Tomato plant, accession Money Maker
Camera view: bottom (45 deg); turntable rotation: 240 degrees
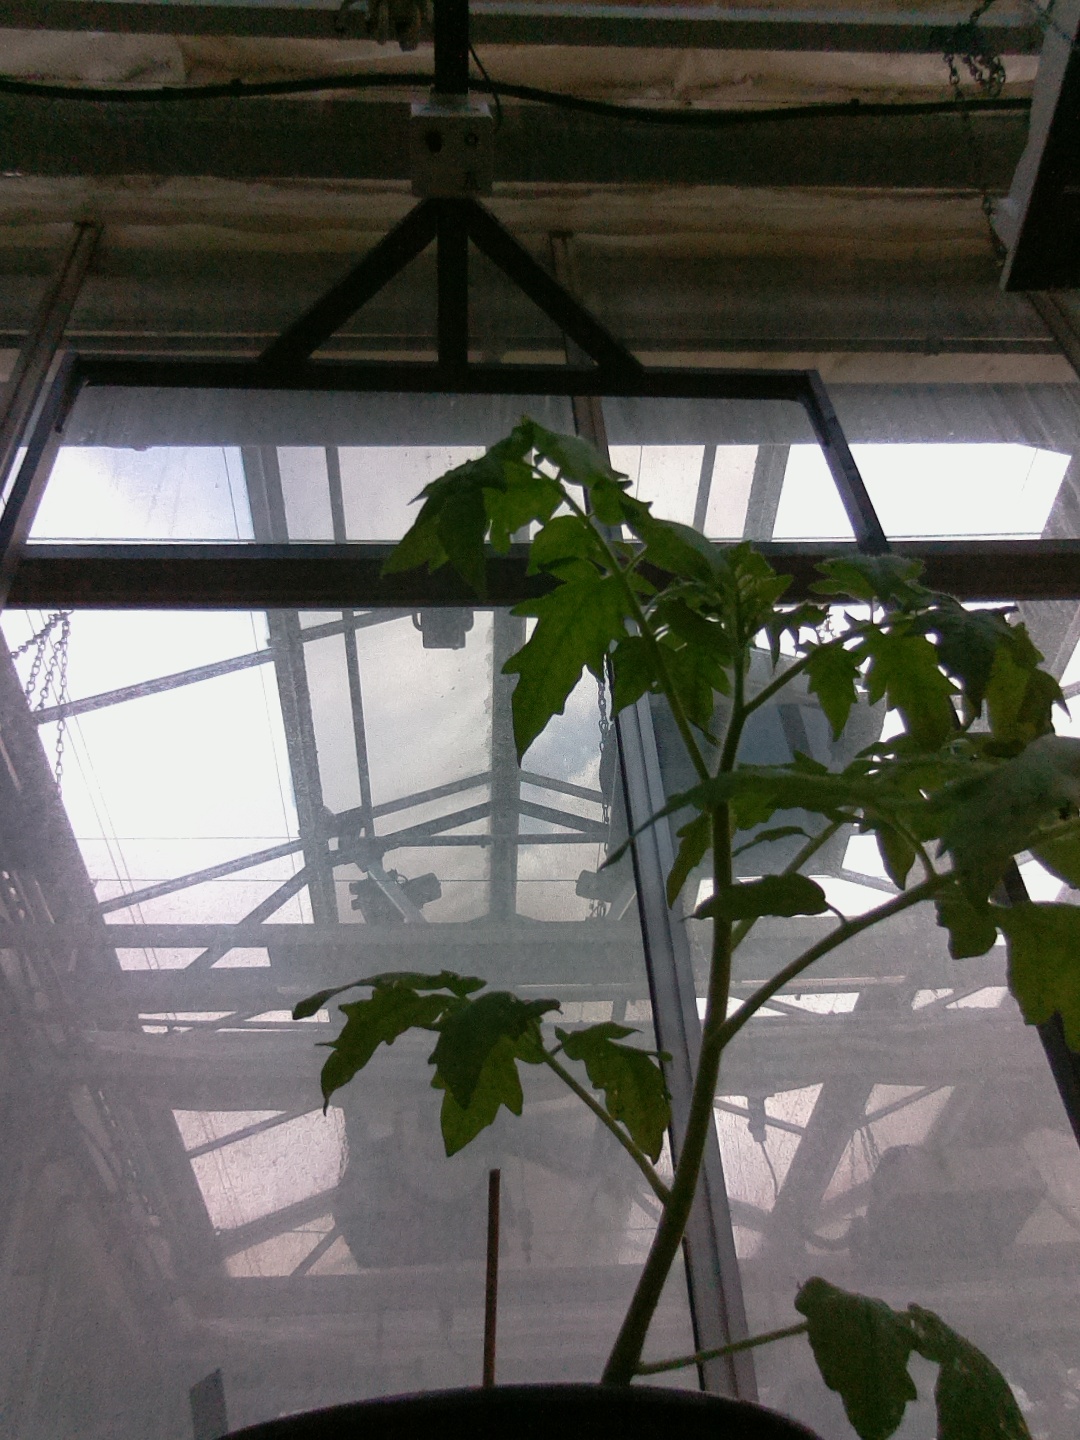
BBCH growth stage 13: 6 of true leaves visible